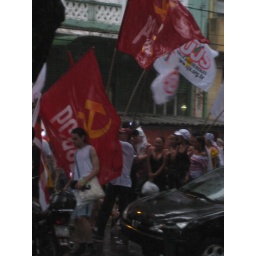
more red in the house